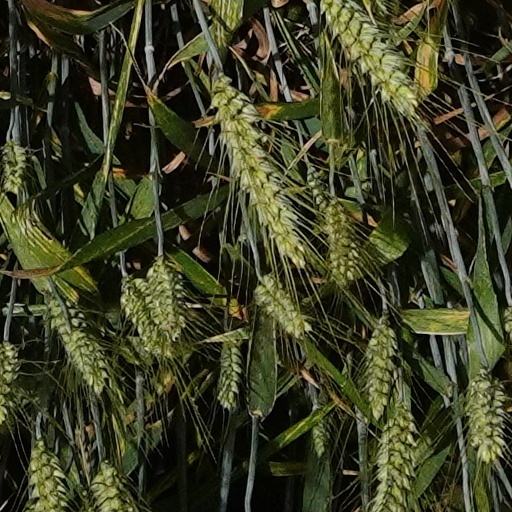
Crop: wheat